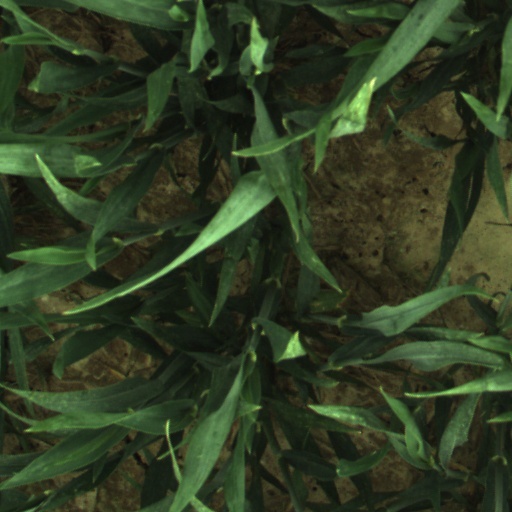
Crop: wheat